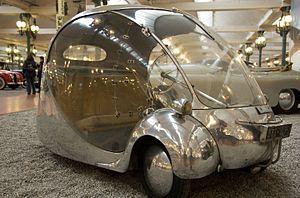
Une voiture dite sans permis ou « voiturette » ou parfois micro-voiture ou rarement voiture-œuf est un véhicule carrossé à moteur dont la réglementation est similaire ou dérivée de celle de la catégorie des cyclomoteurs notamment en ce qui concerne le permis de conduire. En fonction de la législation nationale, la conduite peut ne pas nécessiter de permis de conduire automobile obligatoire. Les caractéristiques techniques ne répondent pas au standard européen d'une voiture de tourisme ; en particulier pour les normes de sécurité : absence d'obligation d'ABS, d'airbag, d'ESP, de TPMS ou d'AEB ou de protection contre les chocs. Il s'agit le plus souvent d'un quadricycle à moteur, mais une voiturette peut être aussi un tricycle à moteur ou véhicule à trois roues.